Martin Retov

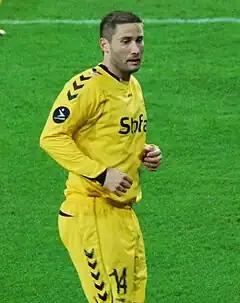
Retov playing for Horsens in 2012

Martin Retov (born 5 May 1980) is a Danish professional football manager, currently in charge of Hvidovre IF, and former player who played as a midfielder. He has played more than 200 games for Brøndby.